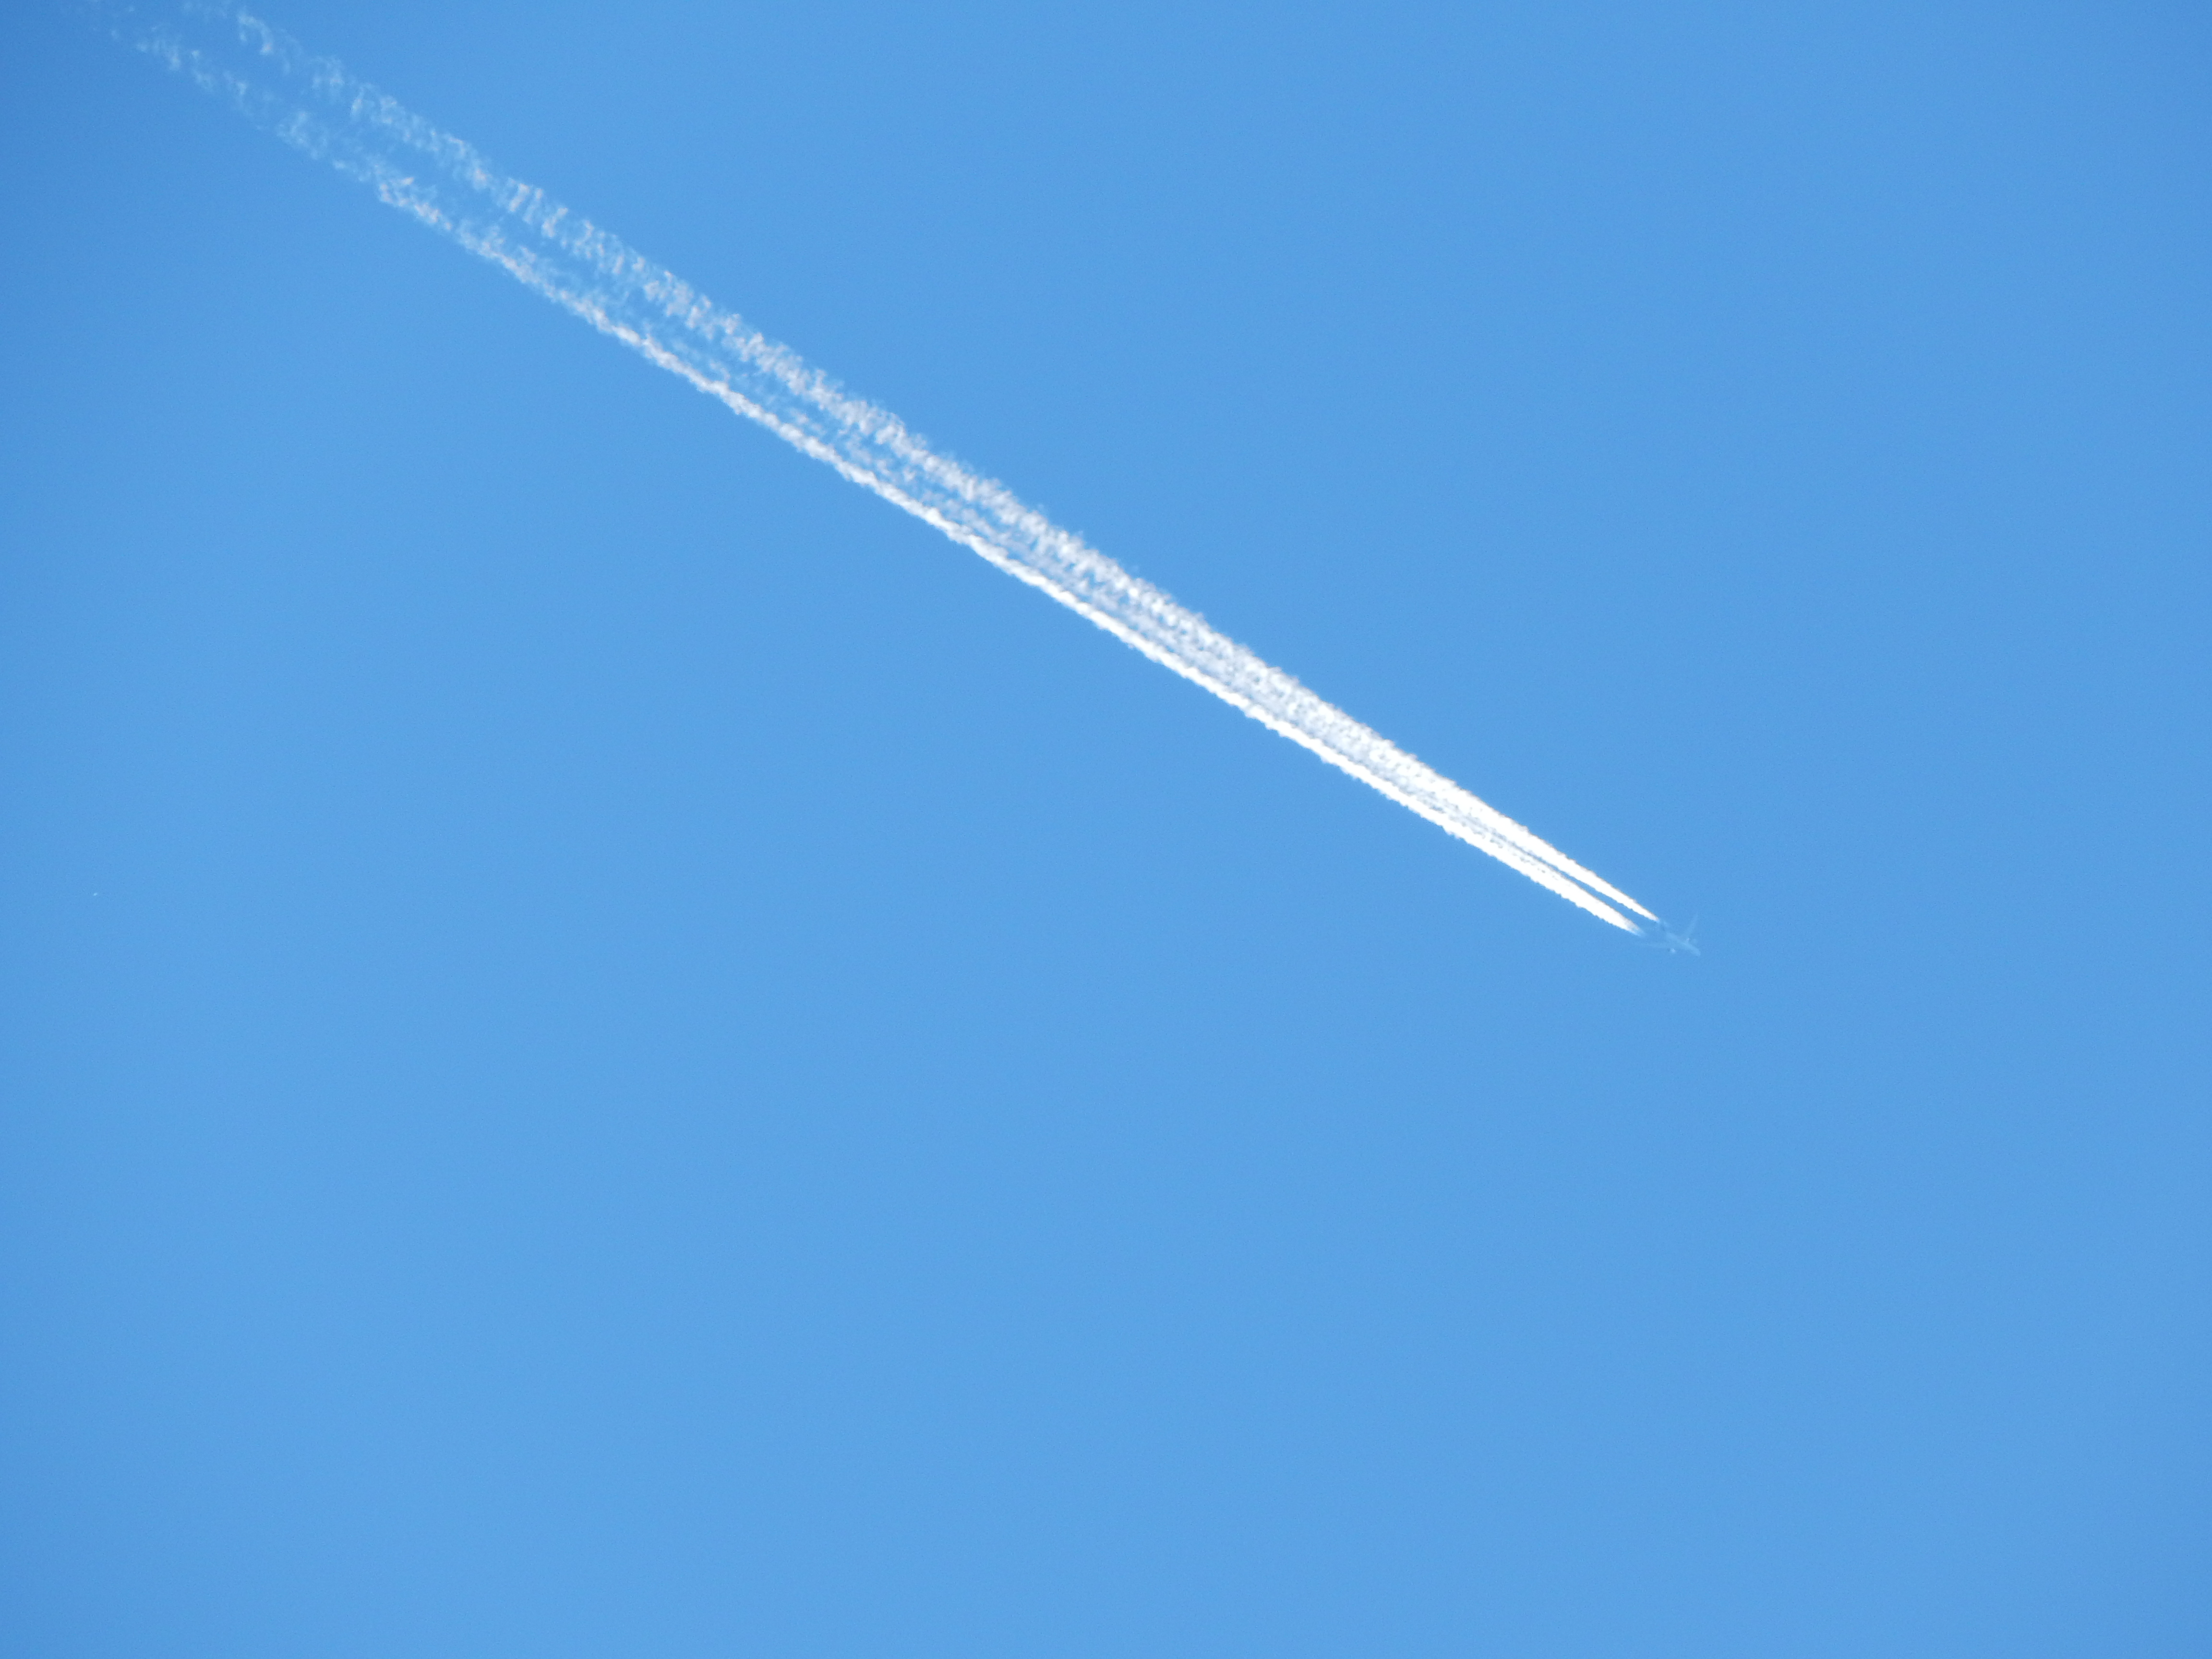
sky, blue, daytime, atmosphere, azure, line, aircraft, airplane, vehicle, air travel